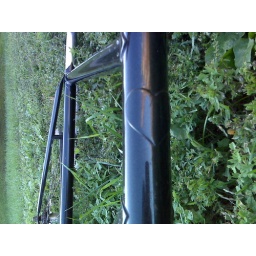
A bike in the grass